Egyptian cuisine

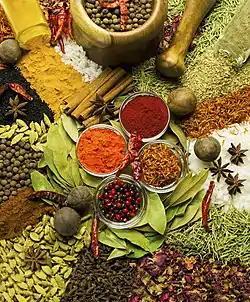
Spices commonly used in Egypt

Ancient Egyptians also relied on a variety of dairy products, with cheese and butter playing a role in their diet. Oils for cooking and flavoring were derived from plants such as lettuce, radish, sesame, and safflower, while animal fat was commonly used in food preparation. Vegetables, including garlic, leeks, cucumbers, and various legumes, were widely cultivated, while fruits such as grapes and doum palm nuts were eaten fresh or dried. Archaeological evidence suggests that Egyptians practiced early forms of food preservation, such as drying fruits and salting meats and fish to extend their shelf life.